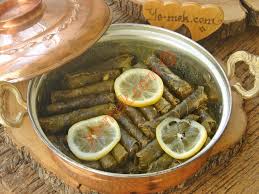
Yemek: yaprak_sarma